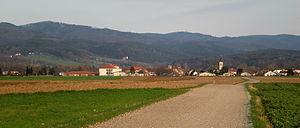
Lanzenkirchen est une commune autrichienne du district de Wiener Neustadt-Land en Basse-Autriche.